New Washington, Aklan

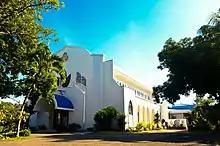
Pink Sisters' Convent

New Washington observes two annual fiestas as a town. One is a patronal fiesta in honor of Our Lady of the Most Holy Rosary, which is held on the second Saturday of October and the other is a civic fiesta commemorating the heroes of "Pacto de Sangre", which is held from March 1 to 3. The Pacto de Sangre, or blood compact, took place in the then Sitio Kuntang (now Barangay Ochando) on March 3, 1897.